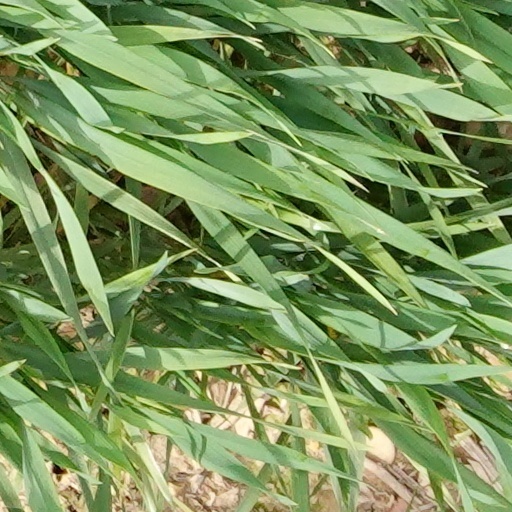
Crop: wheat